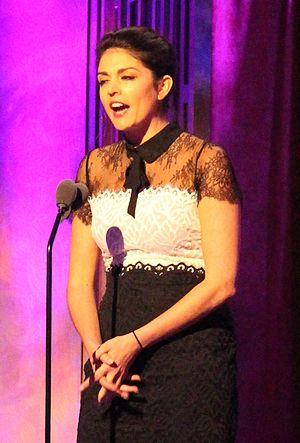
Cecily Strong, née le 8 février 1984 à Springfield, est une actrice et humoriste américaine. Elle fait partie de l'équipe du Saturday Night Live, émission humoristique présentée chaque samedi soir sur le réseau de télévision NBC ; elle présente notamment au sein de l'émission le bulletin d'information parodique Weekend Update.